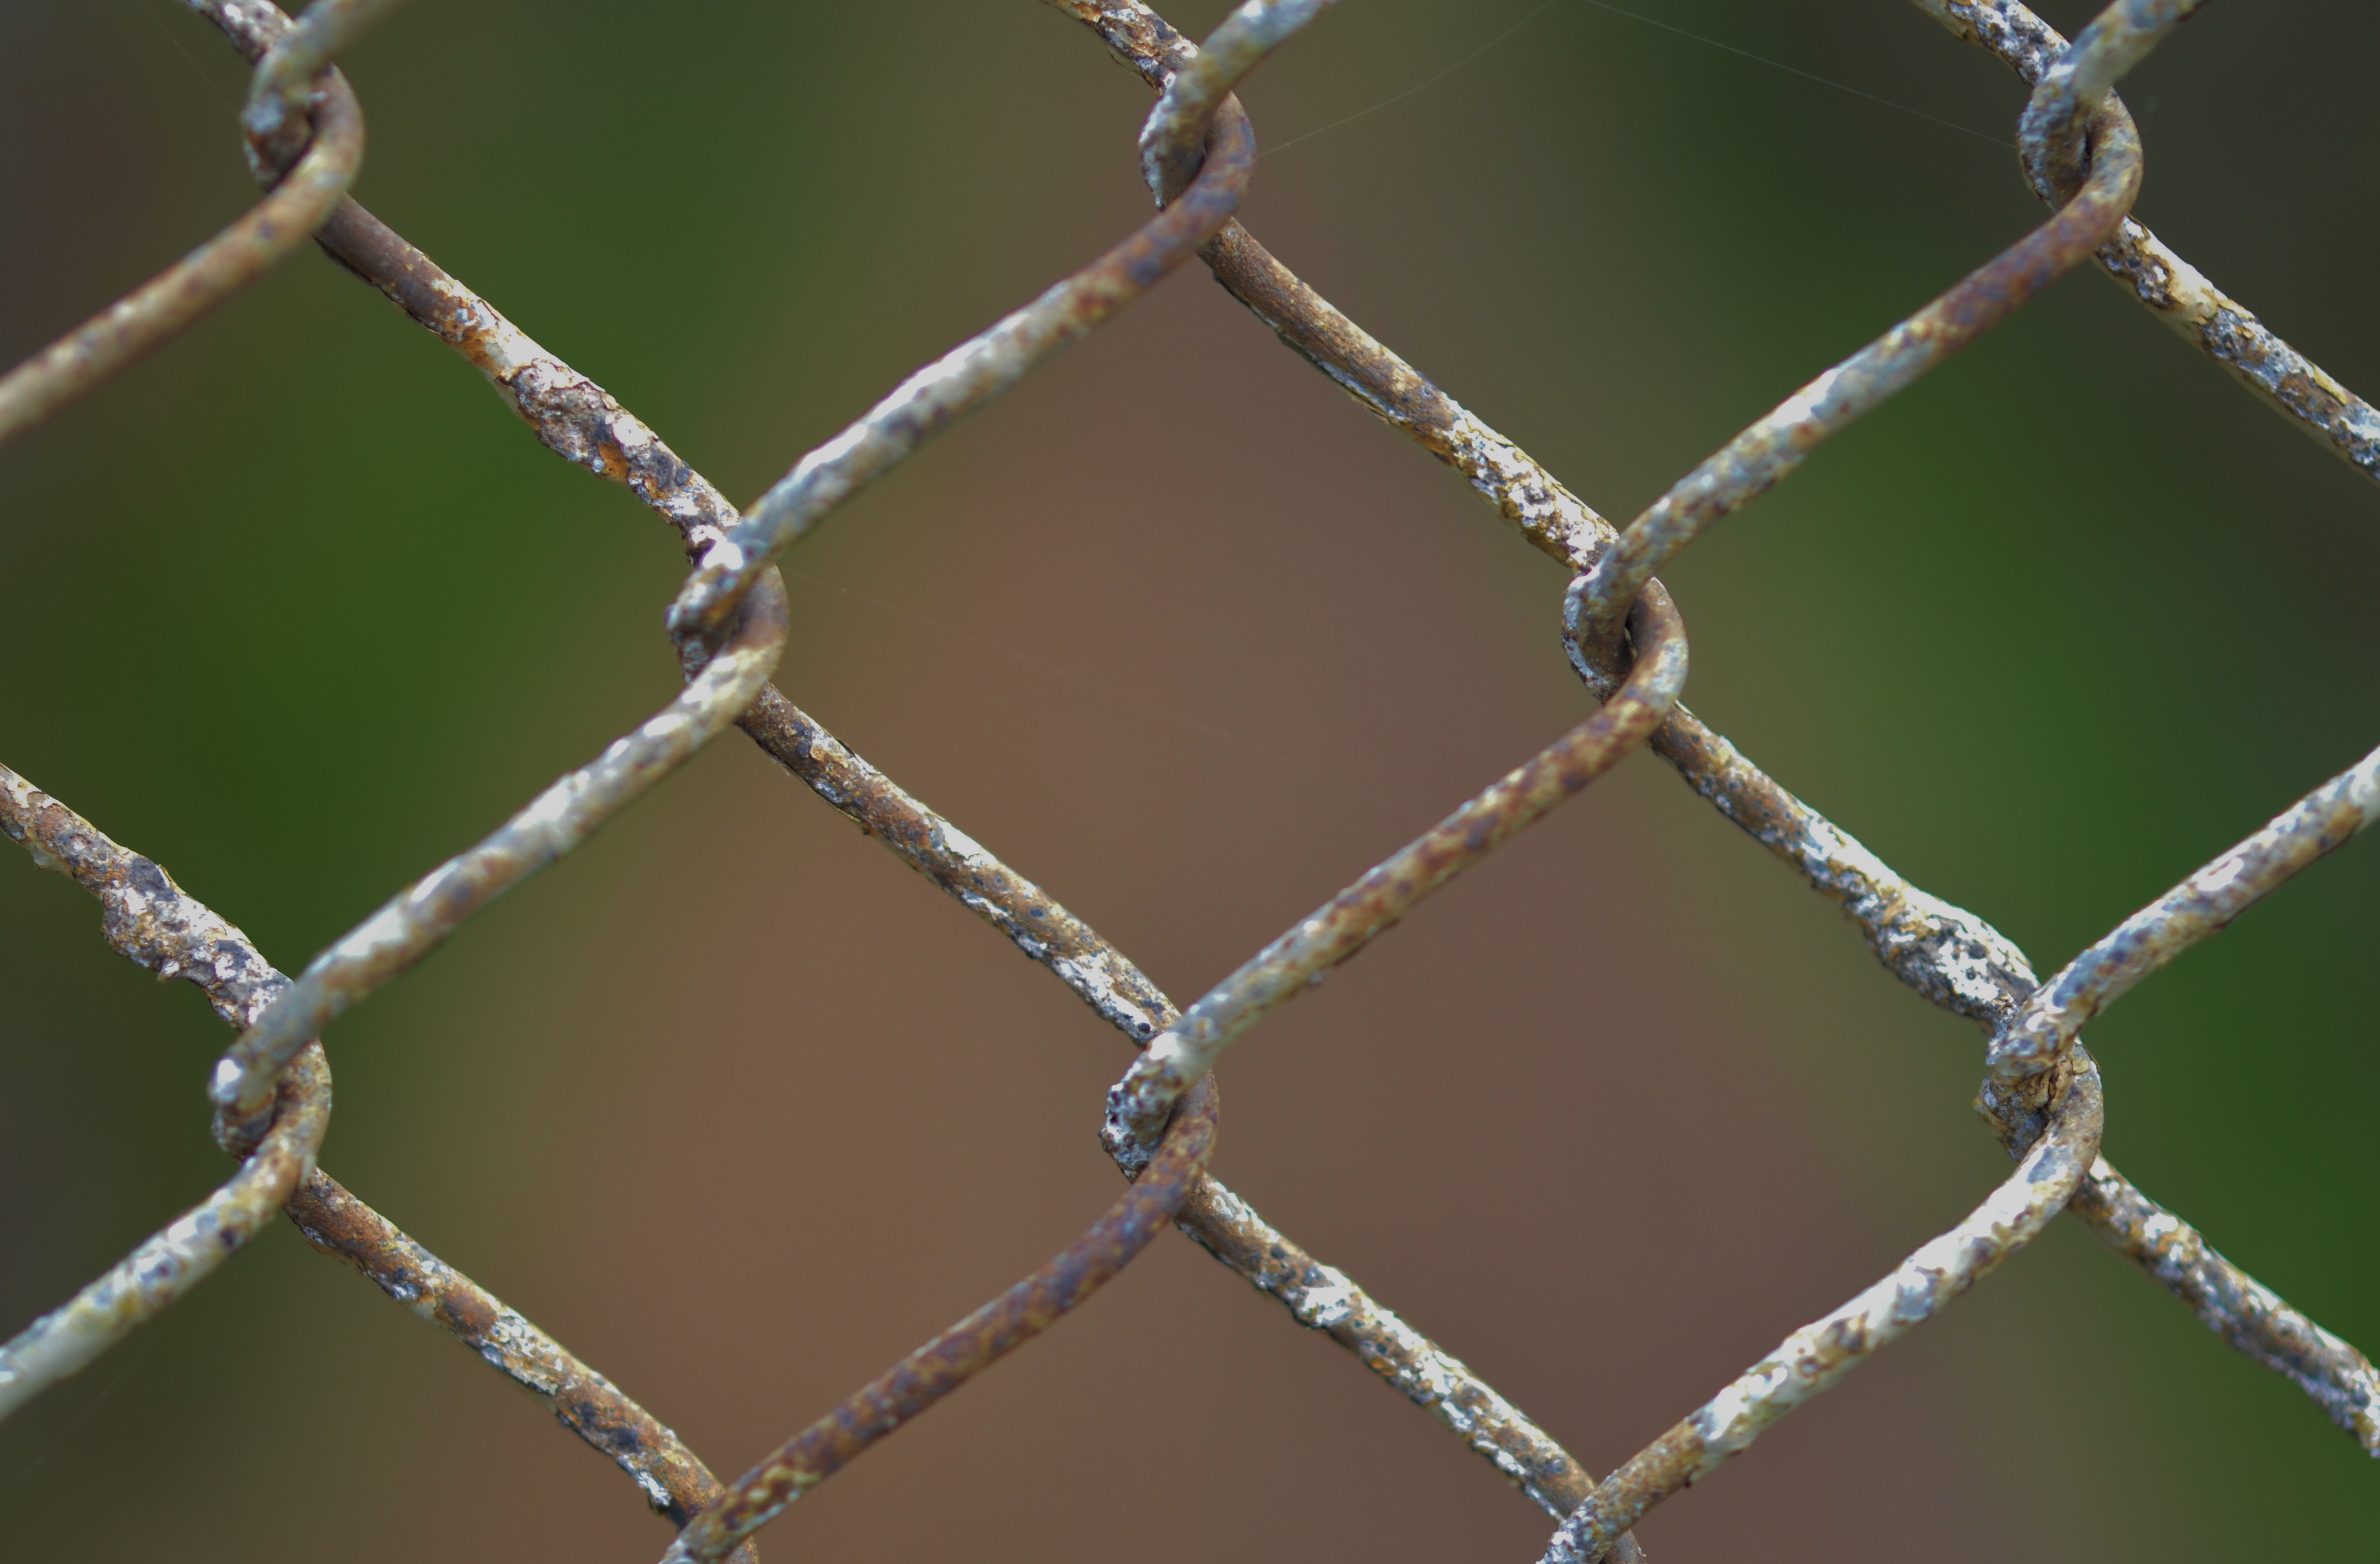
branch, dew, fence, leaf, chain, frost, wall, steel, wire, metal, industrial, chainlink, security, twig, close up, net, iron, jail, moisture, freezing, macro photography, plant stem, thorns spines and prickles, wire fencing, home fencing